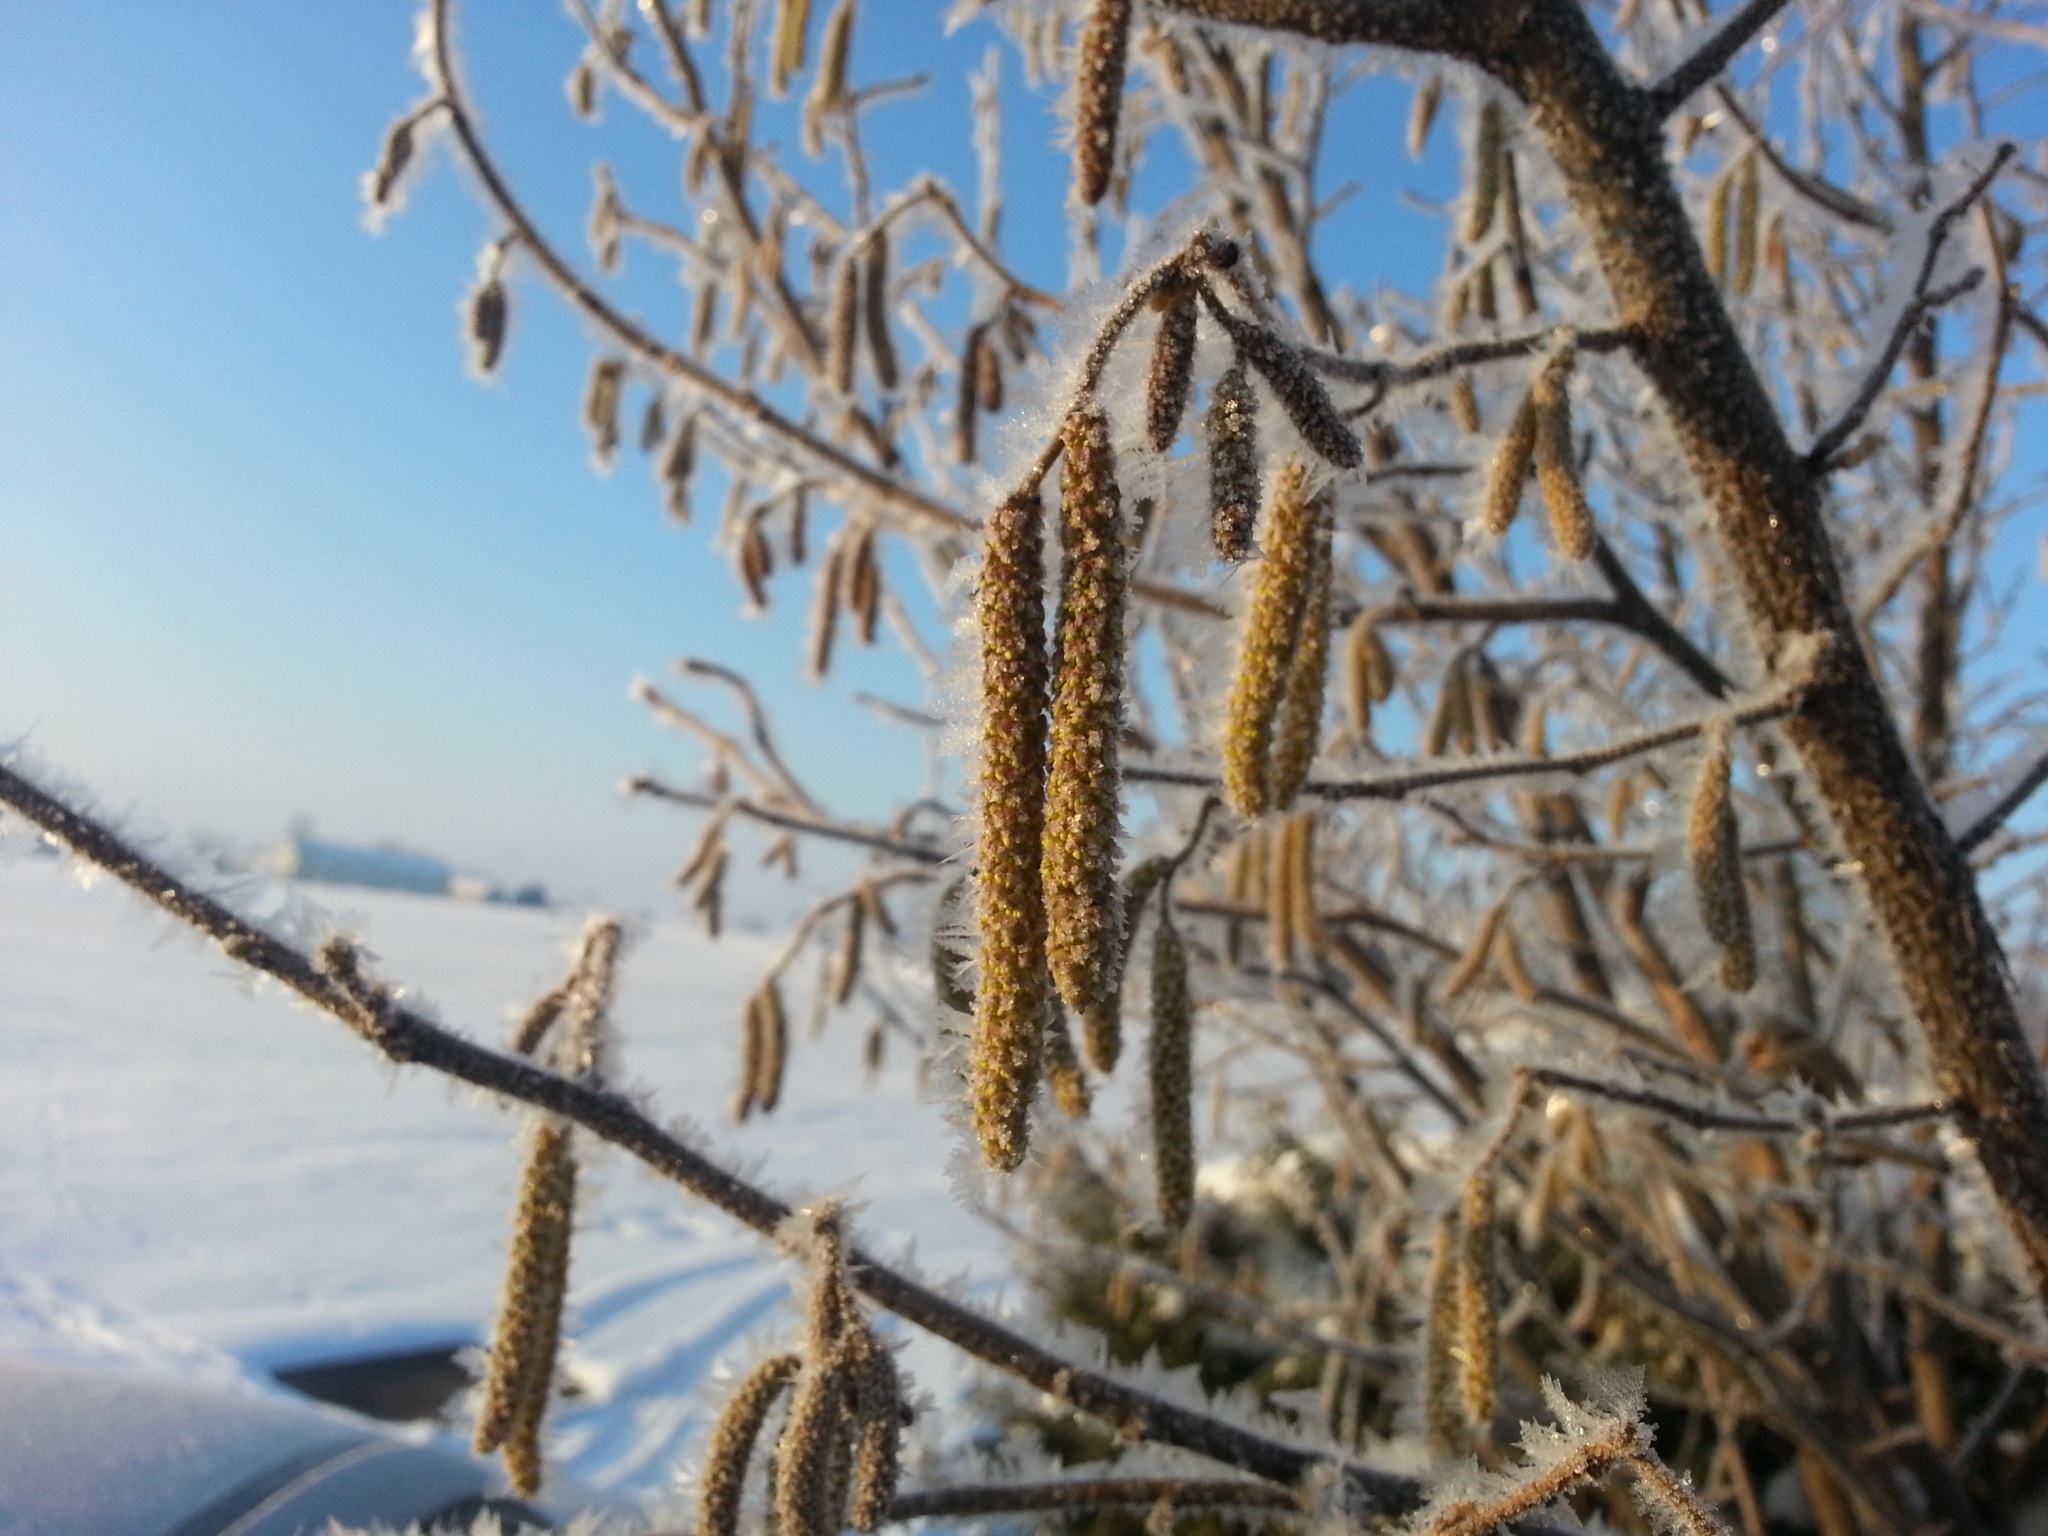
landscape, tree, nature, branch, snow, cold, winter, frost, ripe, ice, weather, snowy, freeze, frozen, season, twig, iced, icy, crystal, frosty, idyll, wintry, hazelnut, winter sun, hoarfrost, woody plant, outdoor structure